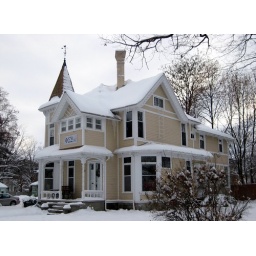
A tower house in Mount Pleasant, Michigan that is owned by the sorority Phi Sigma Sigma